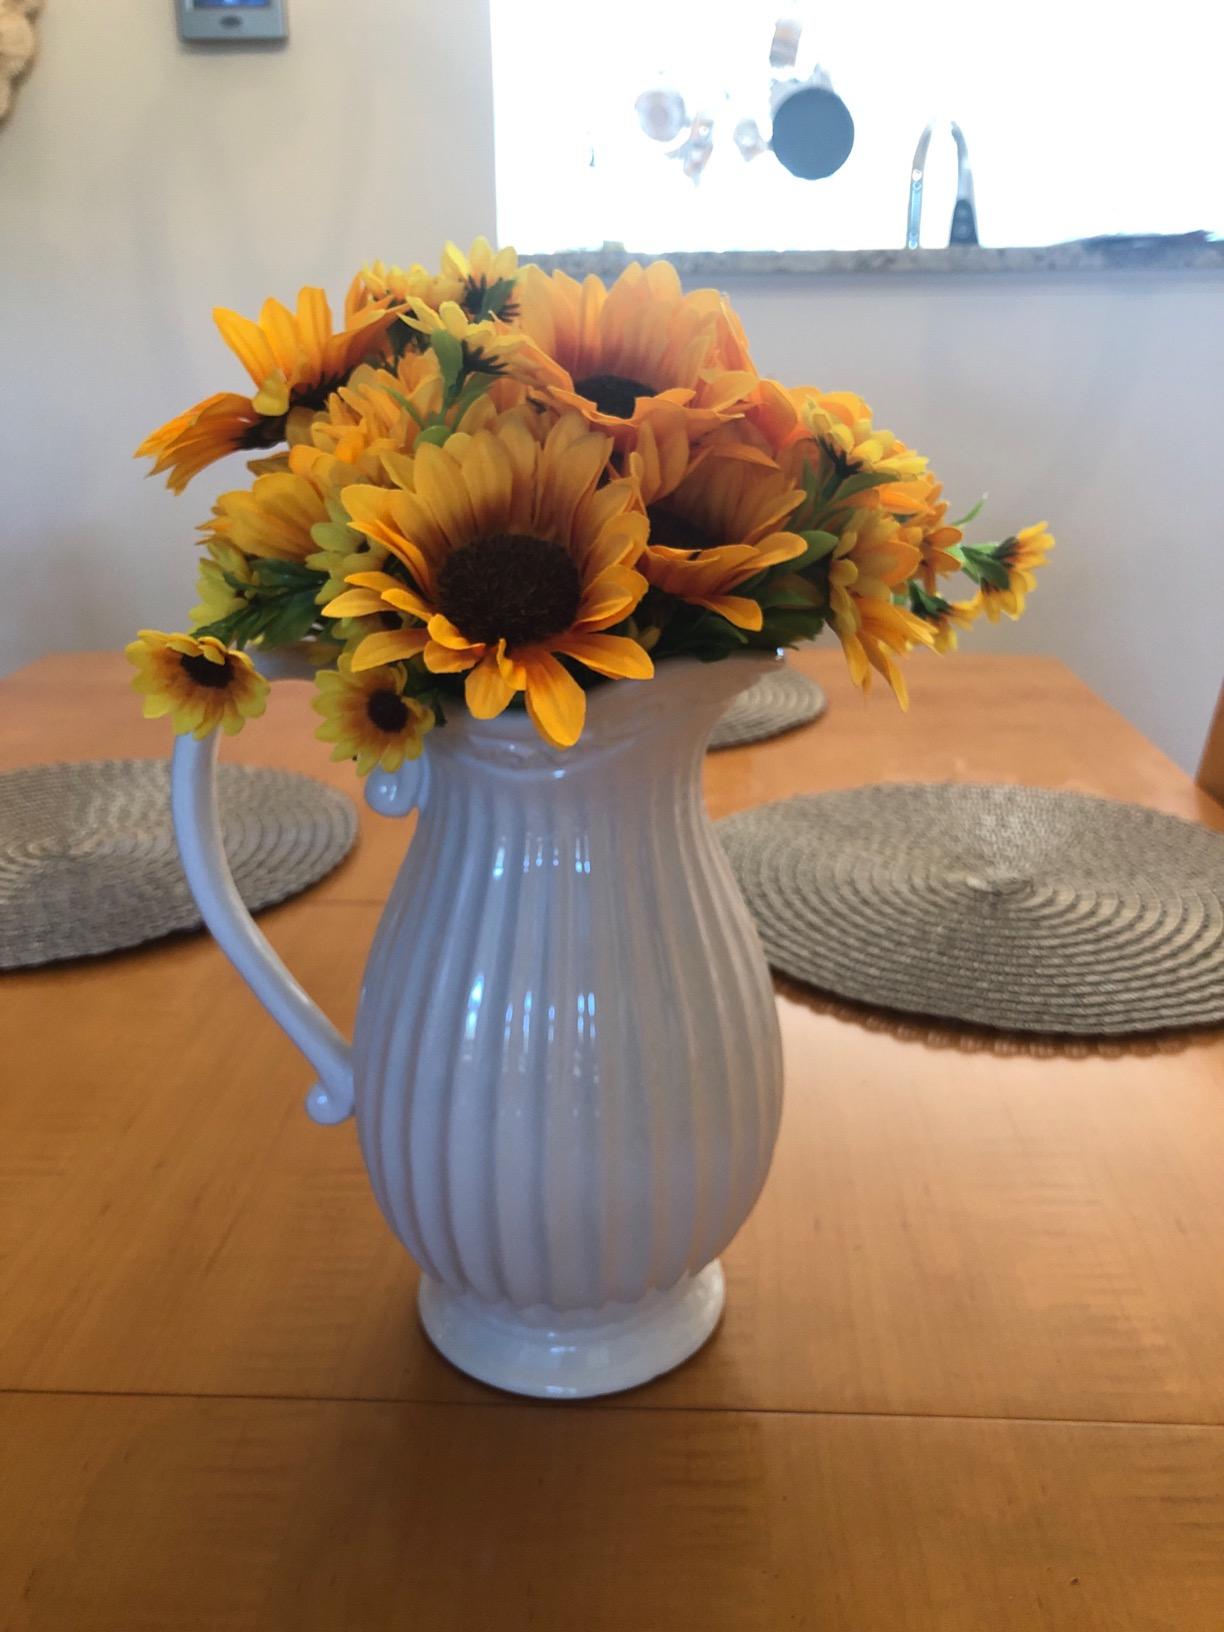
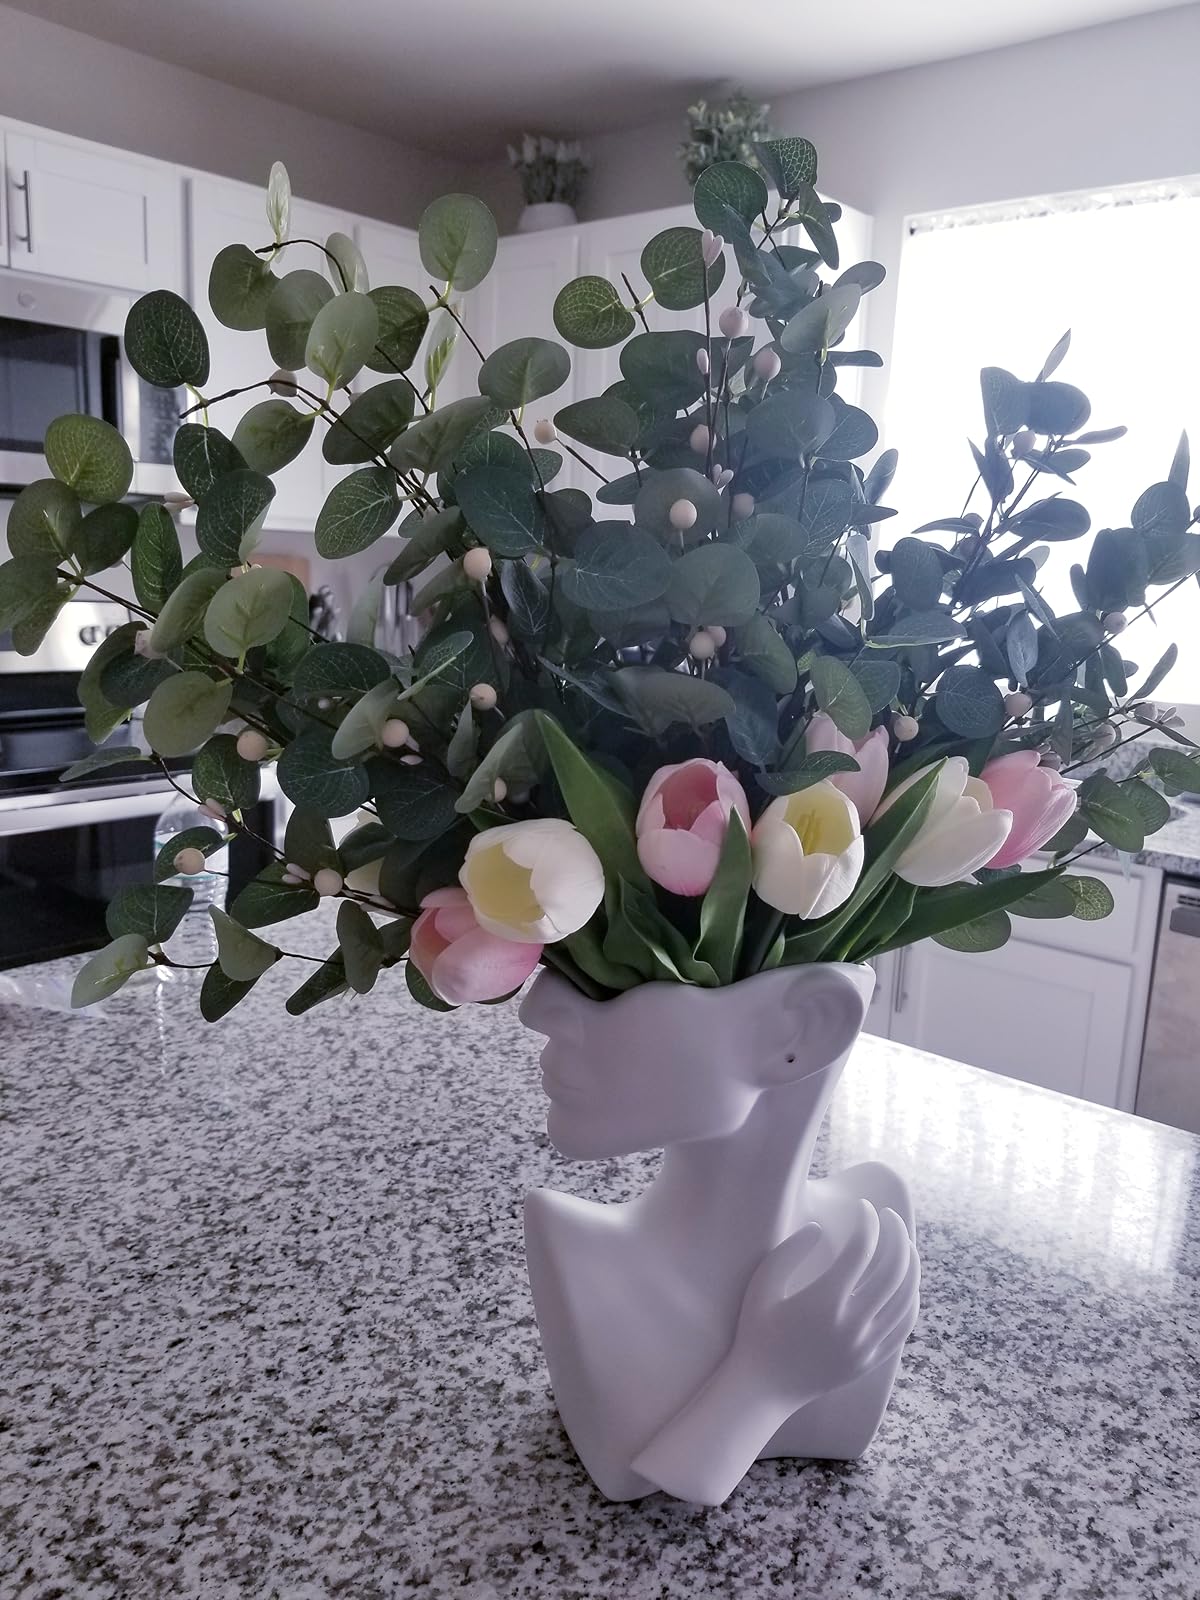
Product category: vase
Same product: no